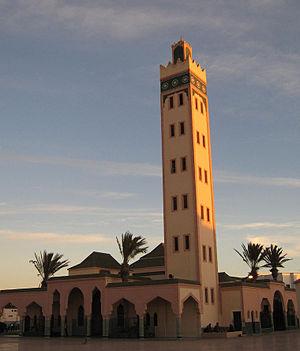
Dakhla est une ville située au Sahara occidental — territoire disputé et non autonome selon l'ONU — et sous administration de facto du Maroc depuis son évacuation par la Mauritanie en 1979. Dans le cadre de l'administration marocaine, cette ville est une commune urbaine, chef-lieu de la province d'Oued Ed Dahab, au sein de la région Dakhla-Oued Ed Dahab.
La province d'Oued Ed-Dahab est une subdivision à dominante rurale et le chef-lieu de la région marocaine de Dakhla-Oued Ed-Dahab. Son chef-lieu est Dakhla. Cette province administrée par le Maroc fait partie du Sahara occidental, territoire non autonome revendiqué à la fois par le Maroc et par la République arabe sahraouie démocratique.